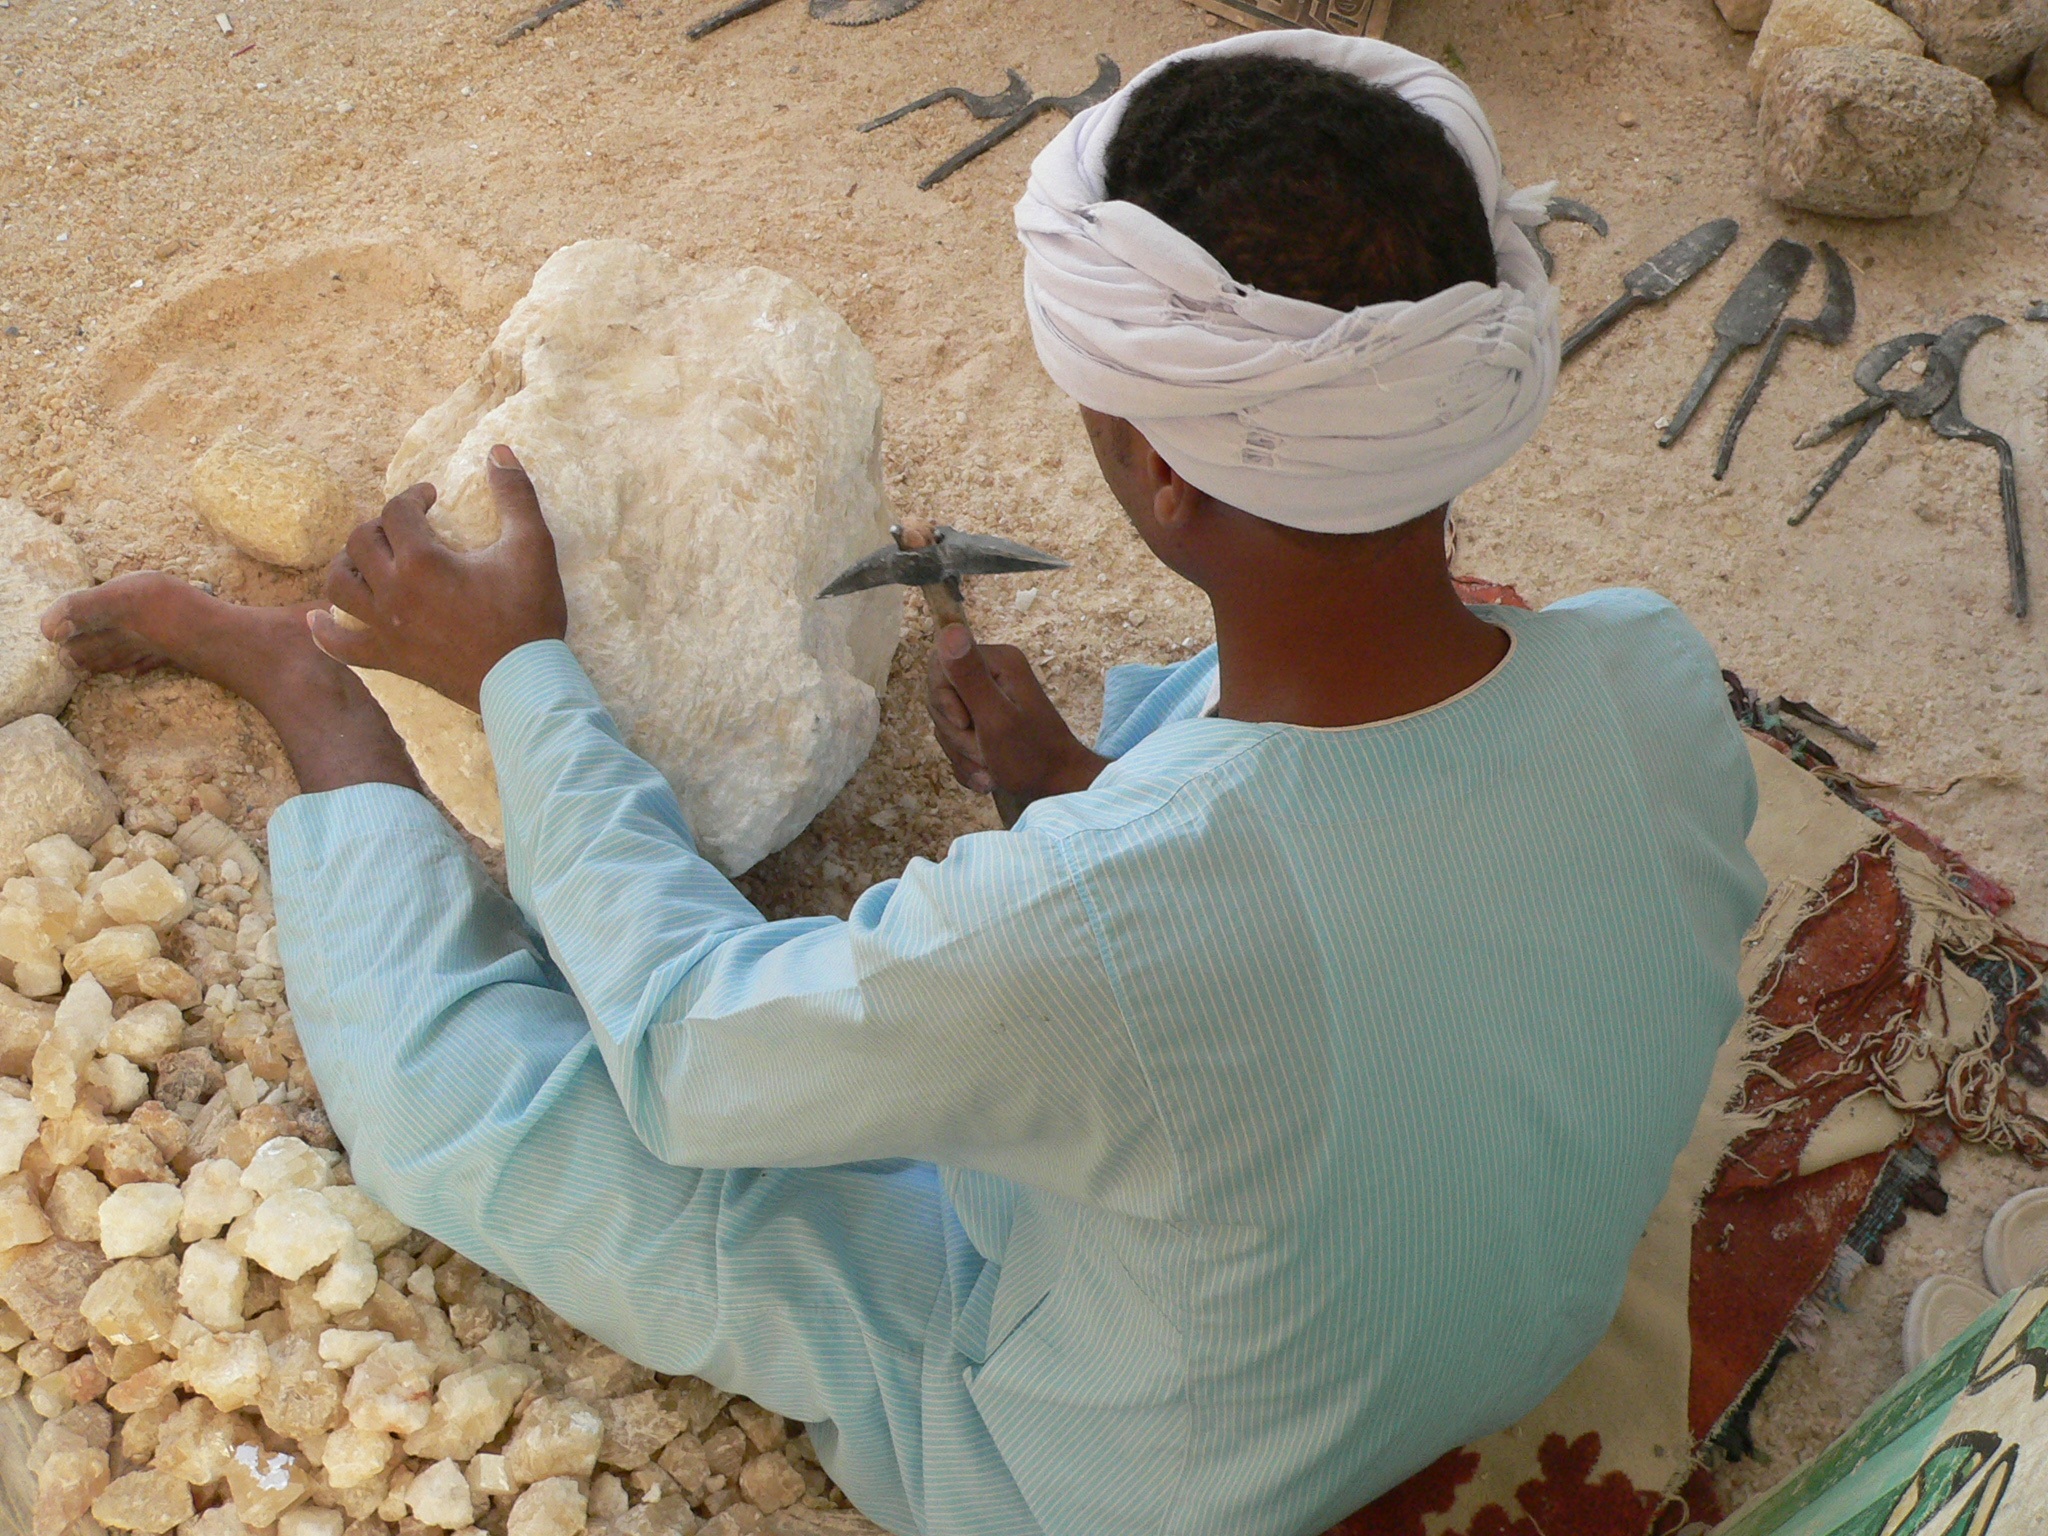
sand, girl, egypt, luxor, cairo, pyramids, stone cutting